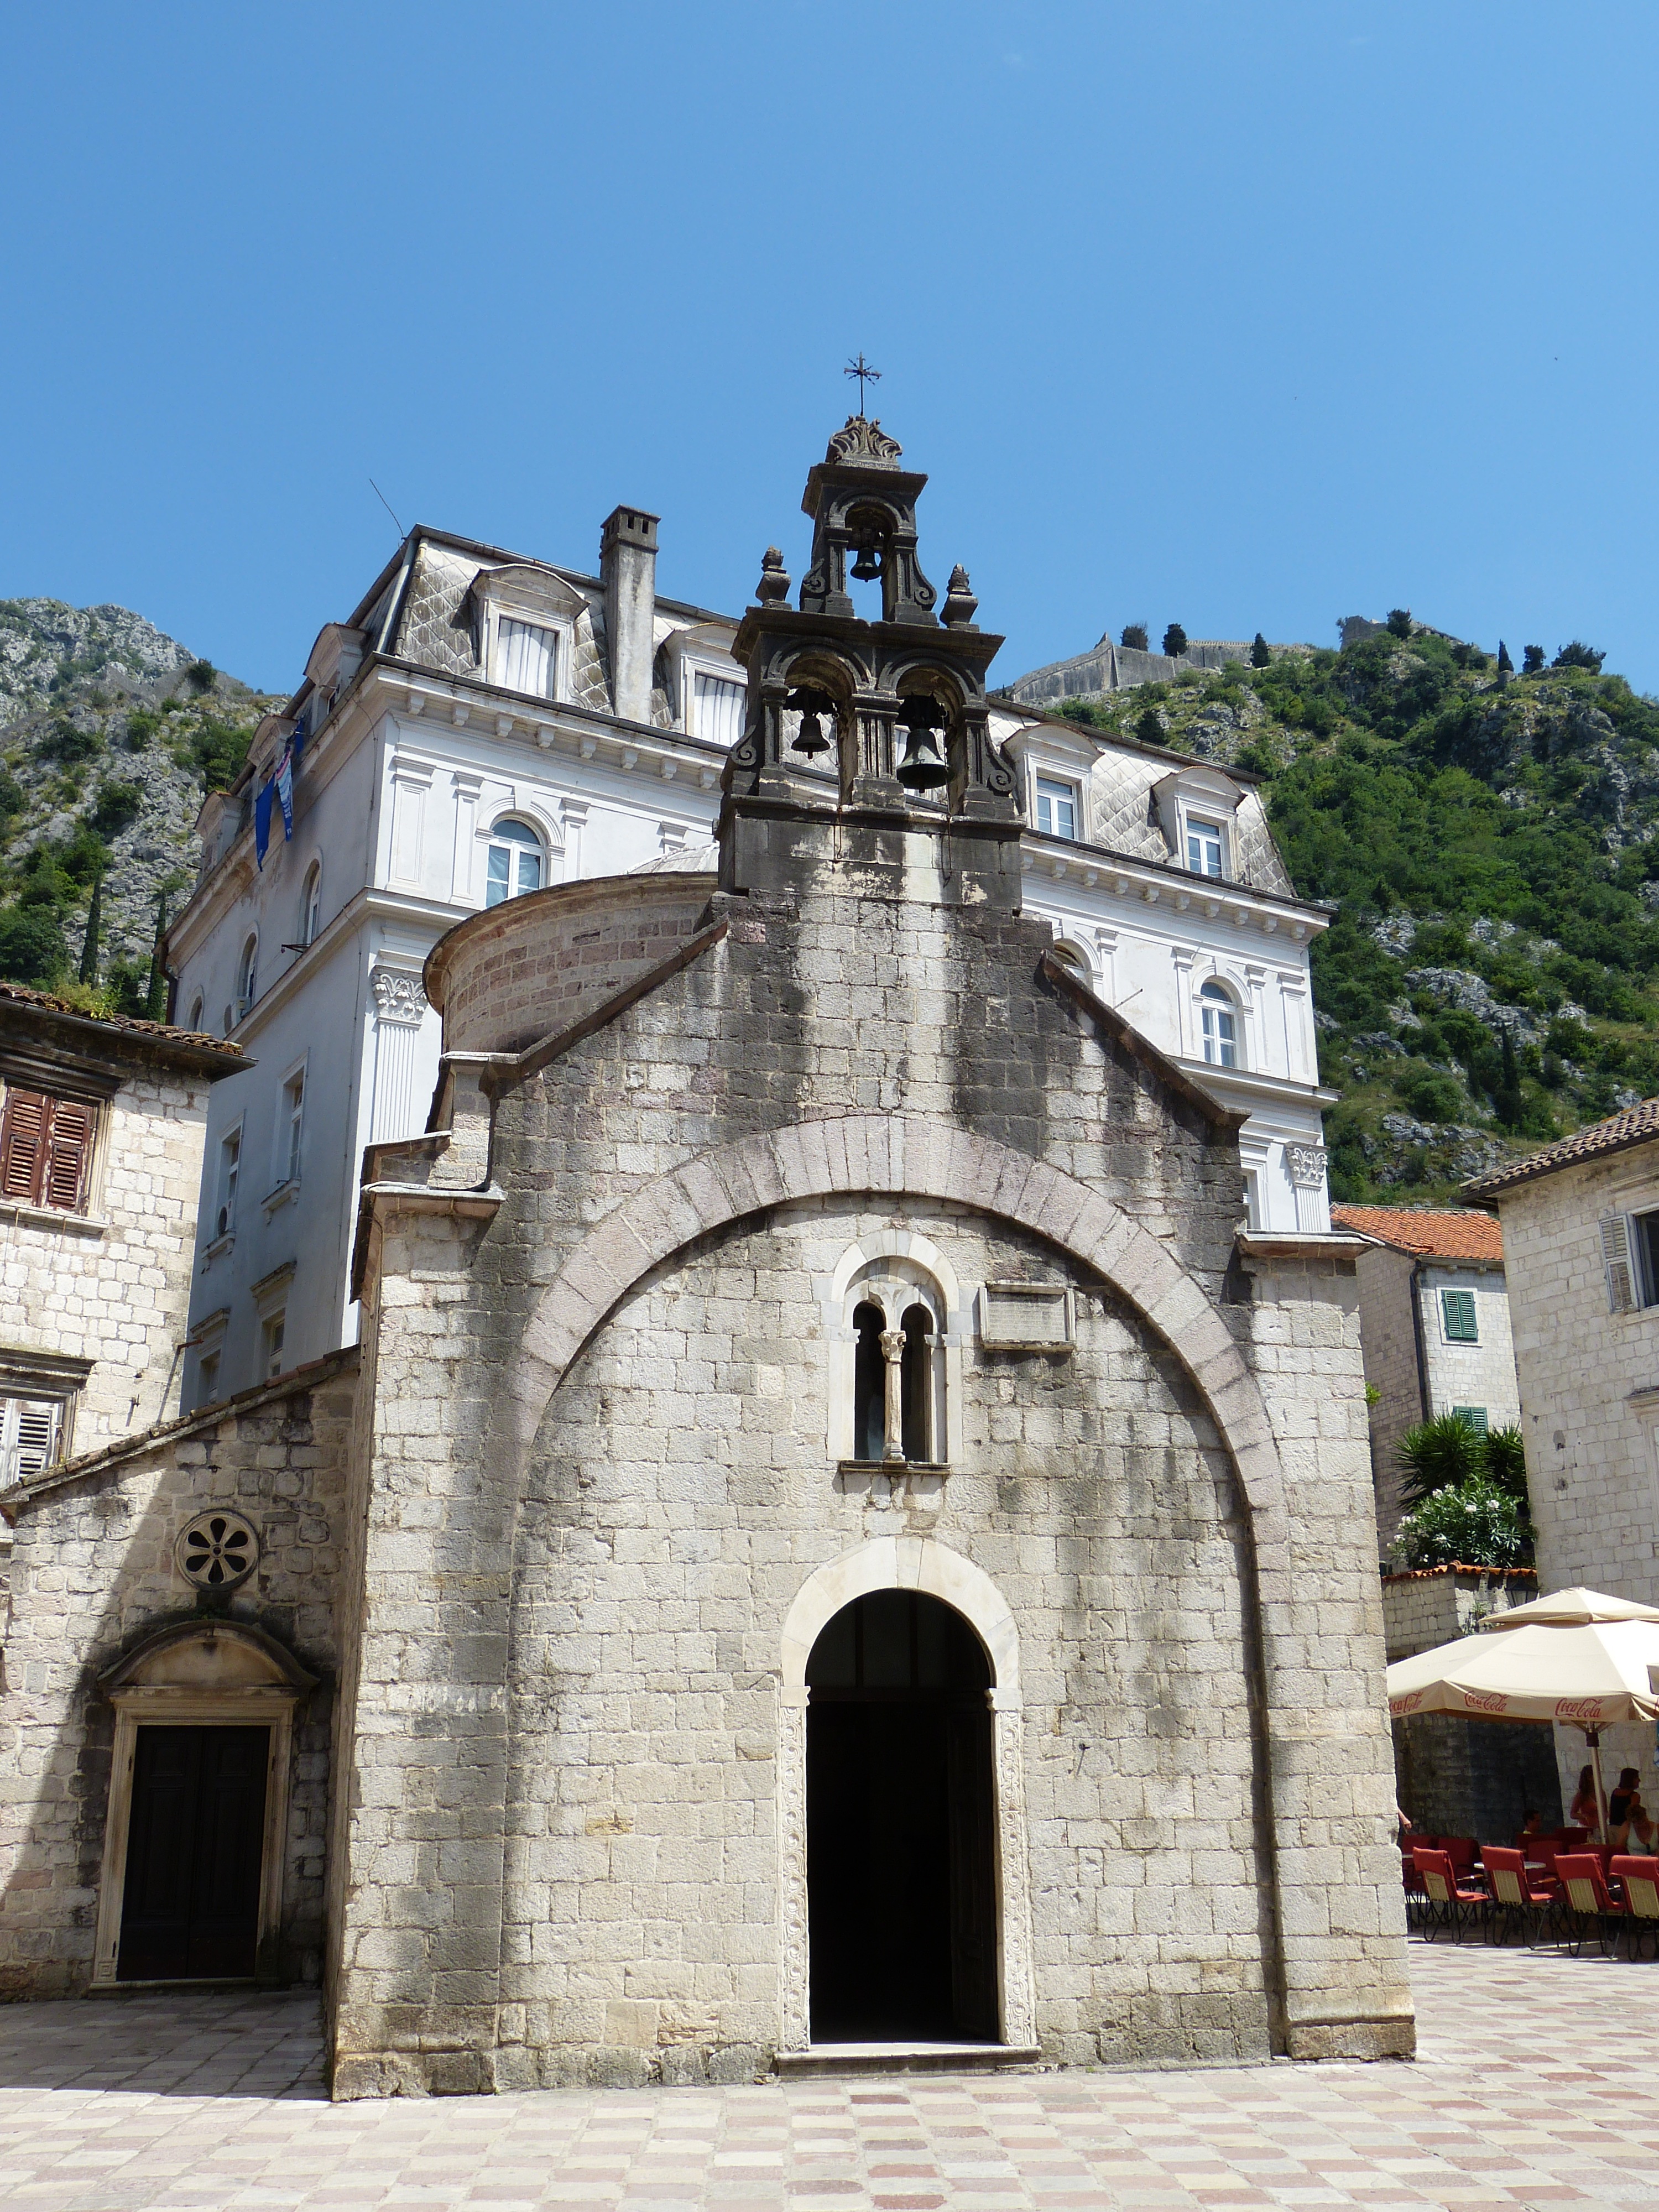
building, church, chapel, place of worship, bell tower, world heritage, old town, monastery, unesco, historically, middle ages, montenegro, kotor, unesco world heritage site, unesco world heritage, balkan, historic site, spanish missions in california